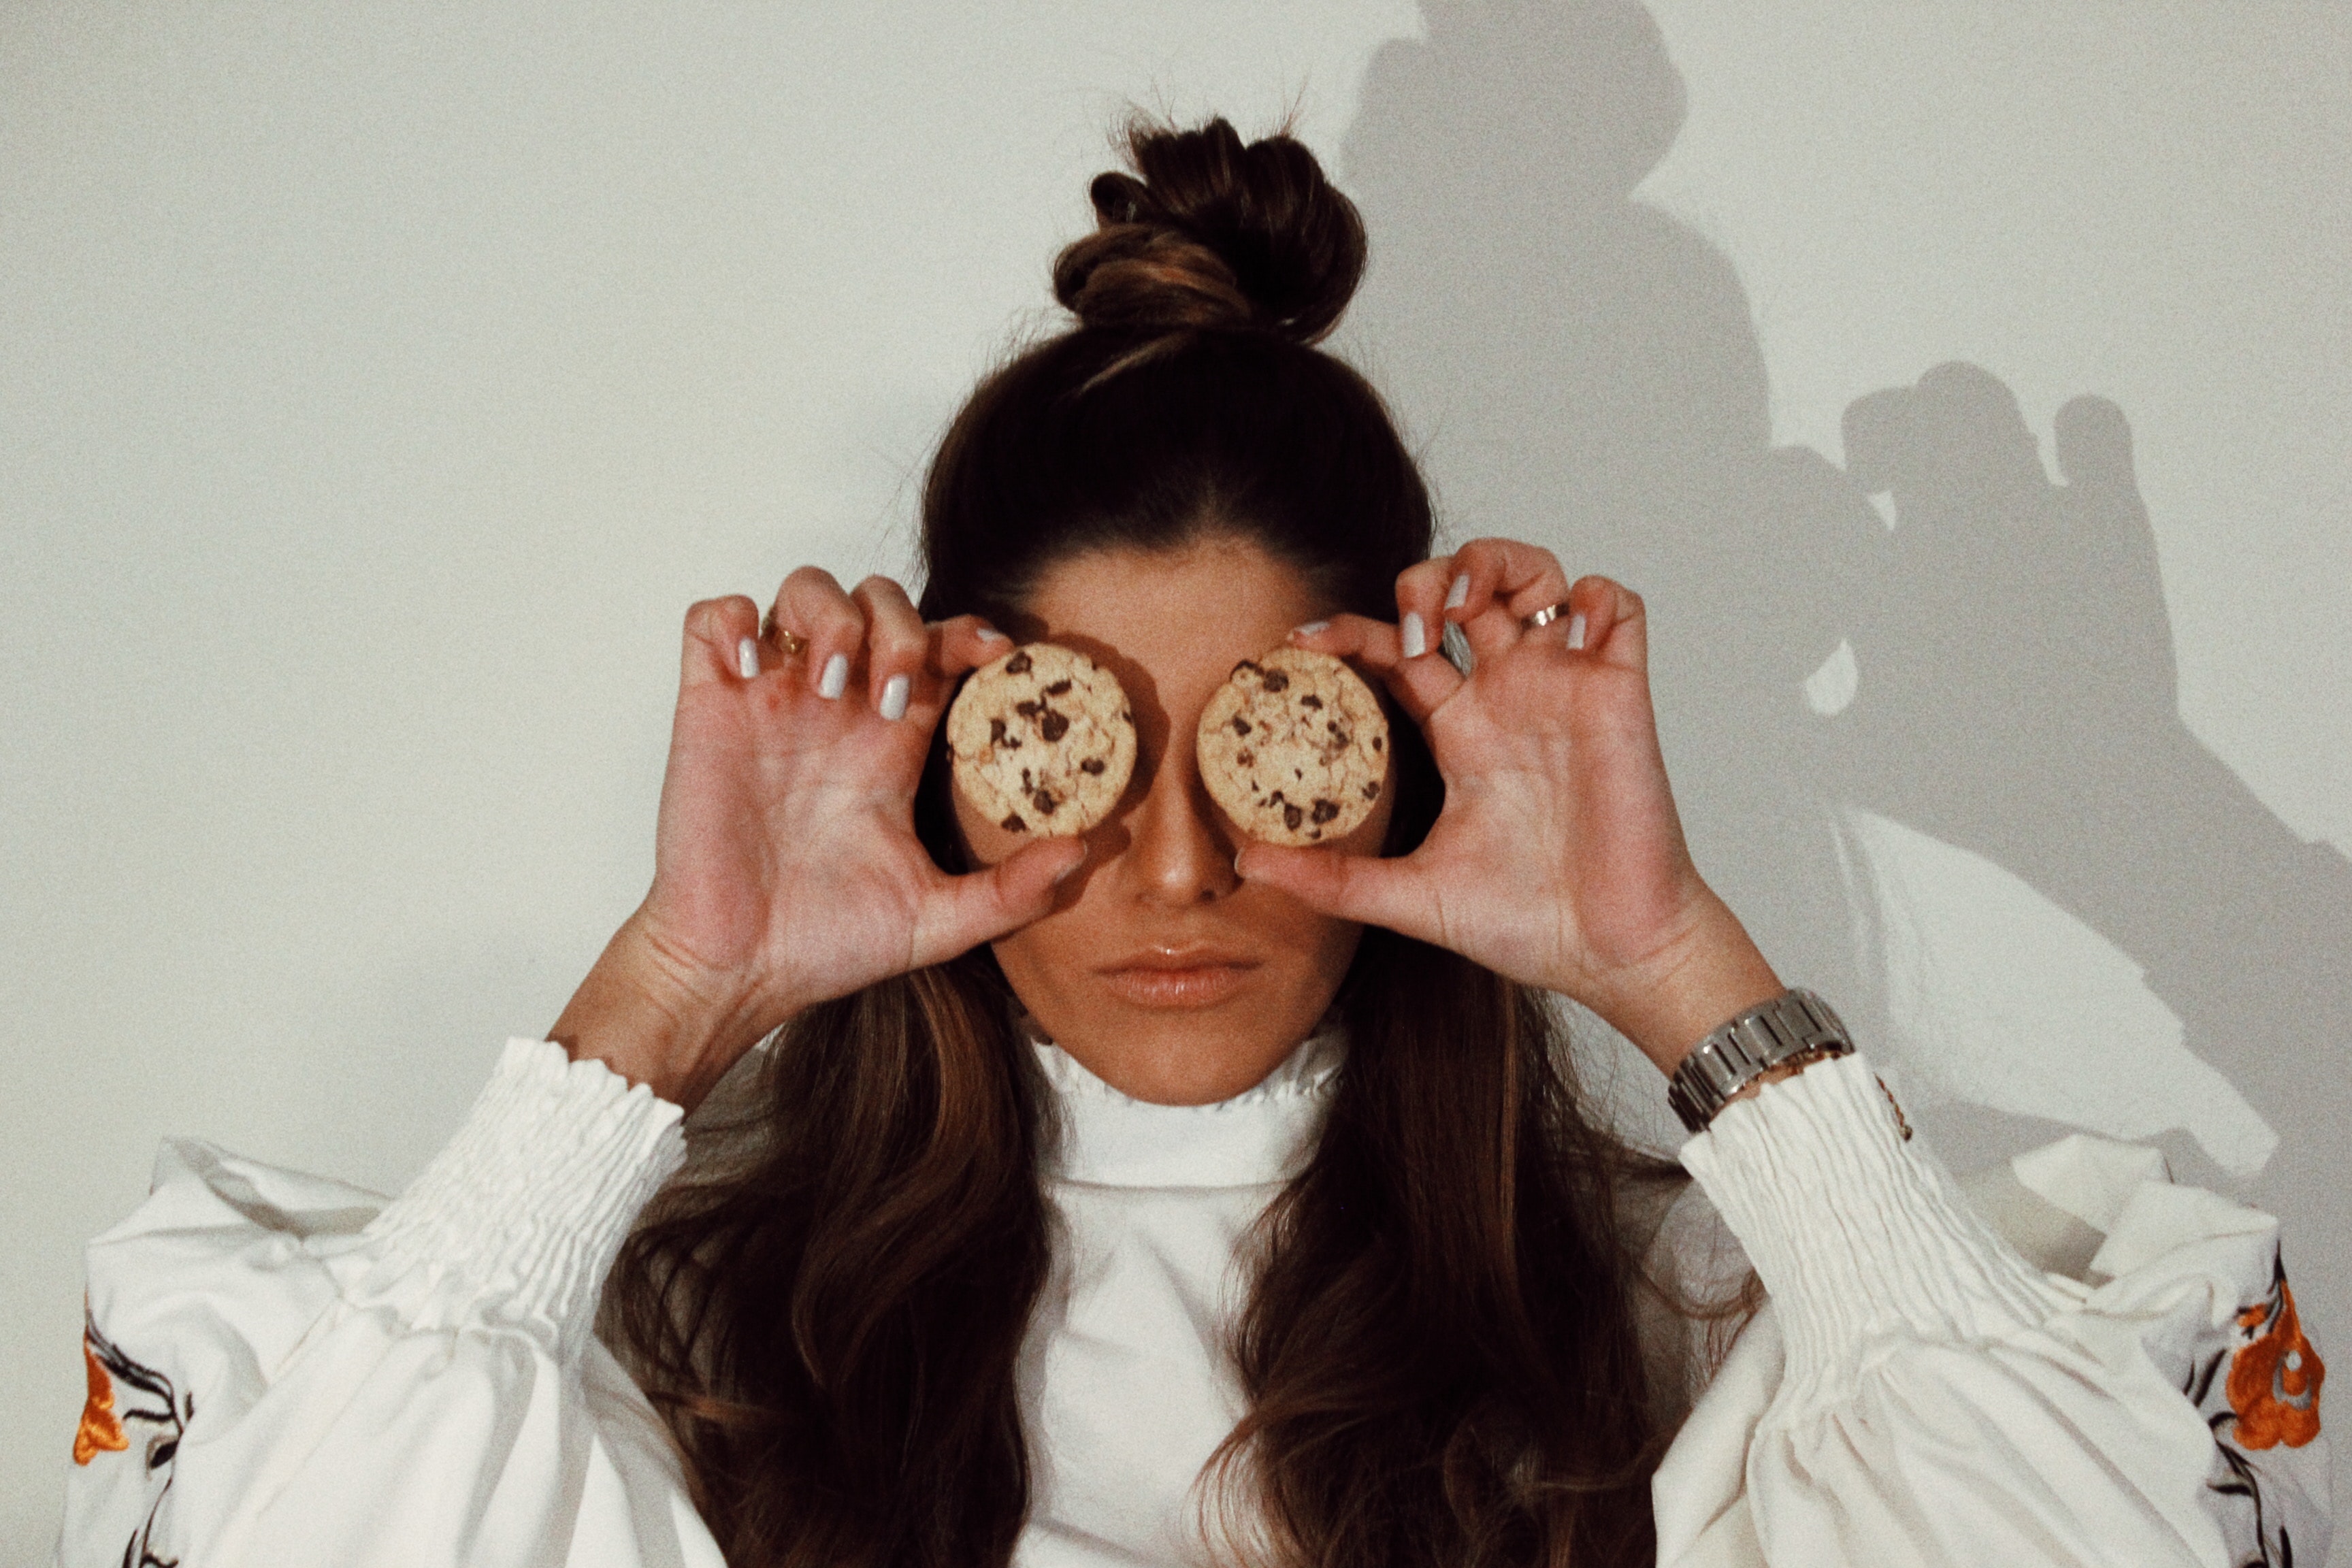
eyewear, glasses, vision care, fashion accessory, girl, smile